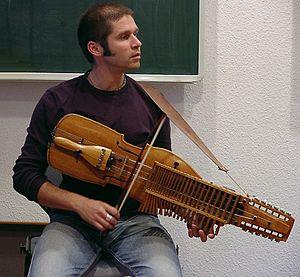
Le ou la nyckelharpa est un instrument de musique traditionnel à cordes frottées d'origine suédoise, plus précisément de la région d'Uppland, au nord de Stockholm. Il appartient à la même famille que la vielle à roue et la vièle. Il existe depuis le Moyen Âge sous différentes formes et connaît aujourd'hui un regain d'intérêt depuis les années 1970 en Suède et ailleurs.